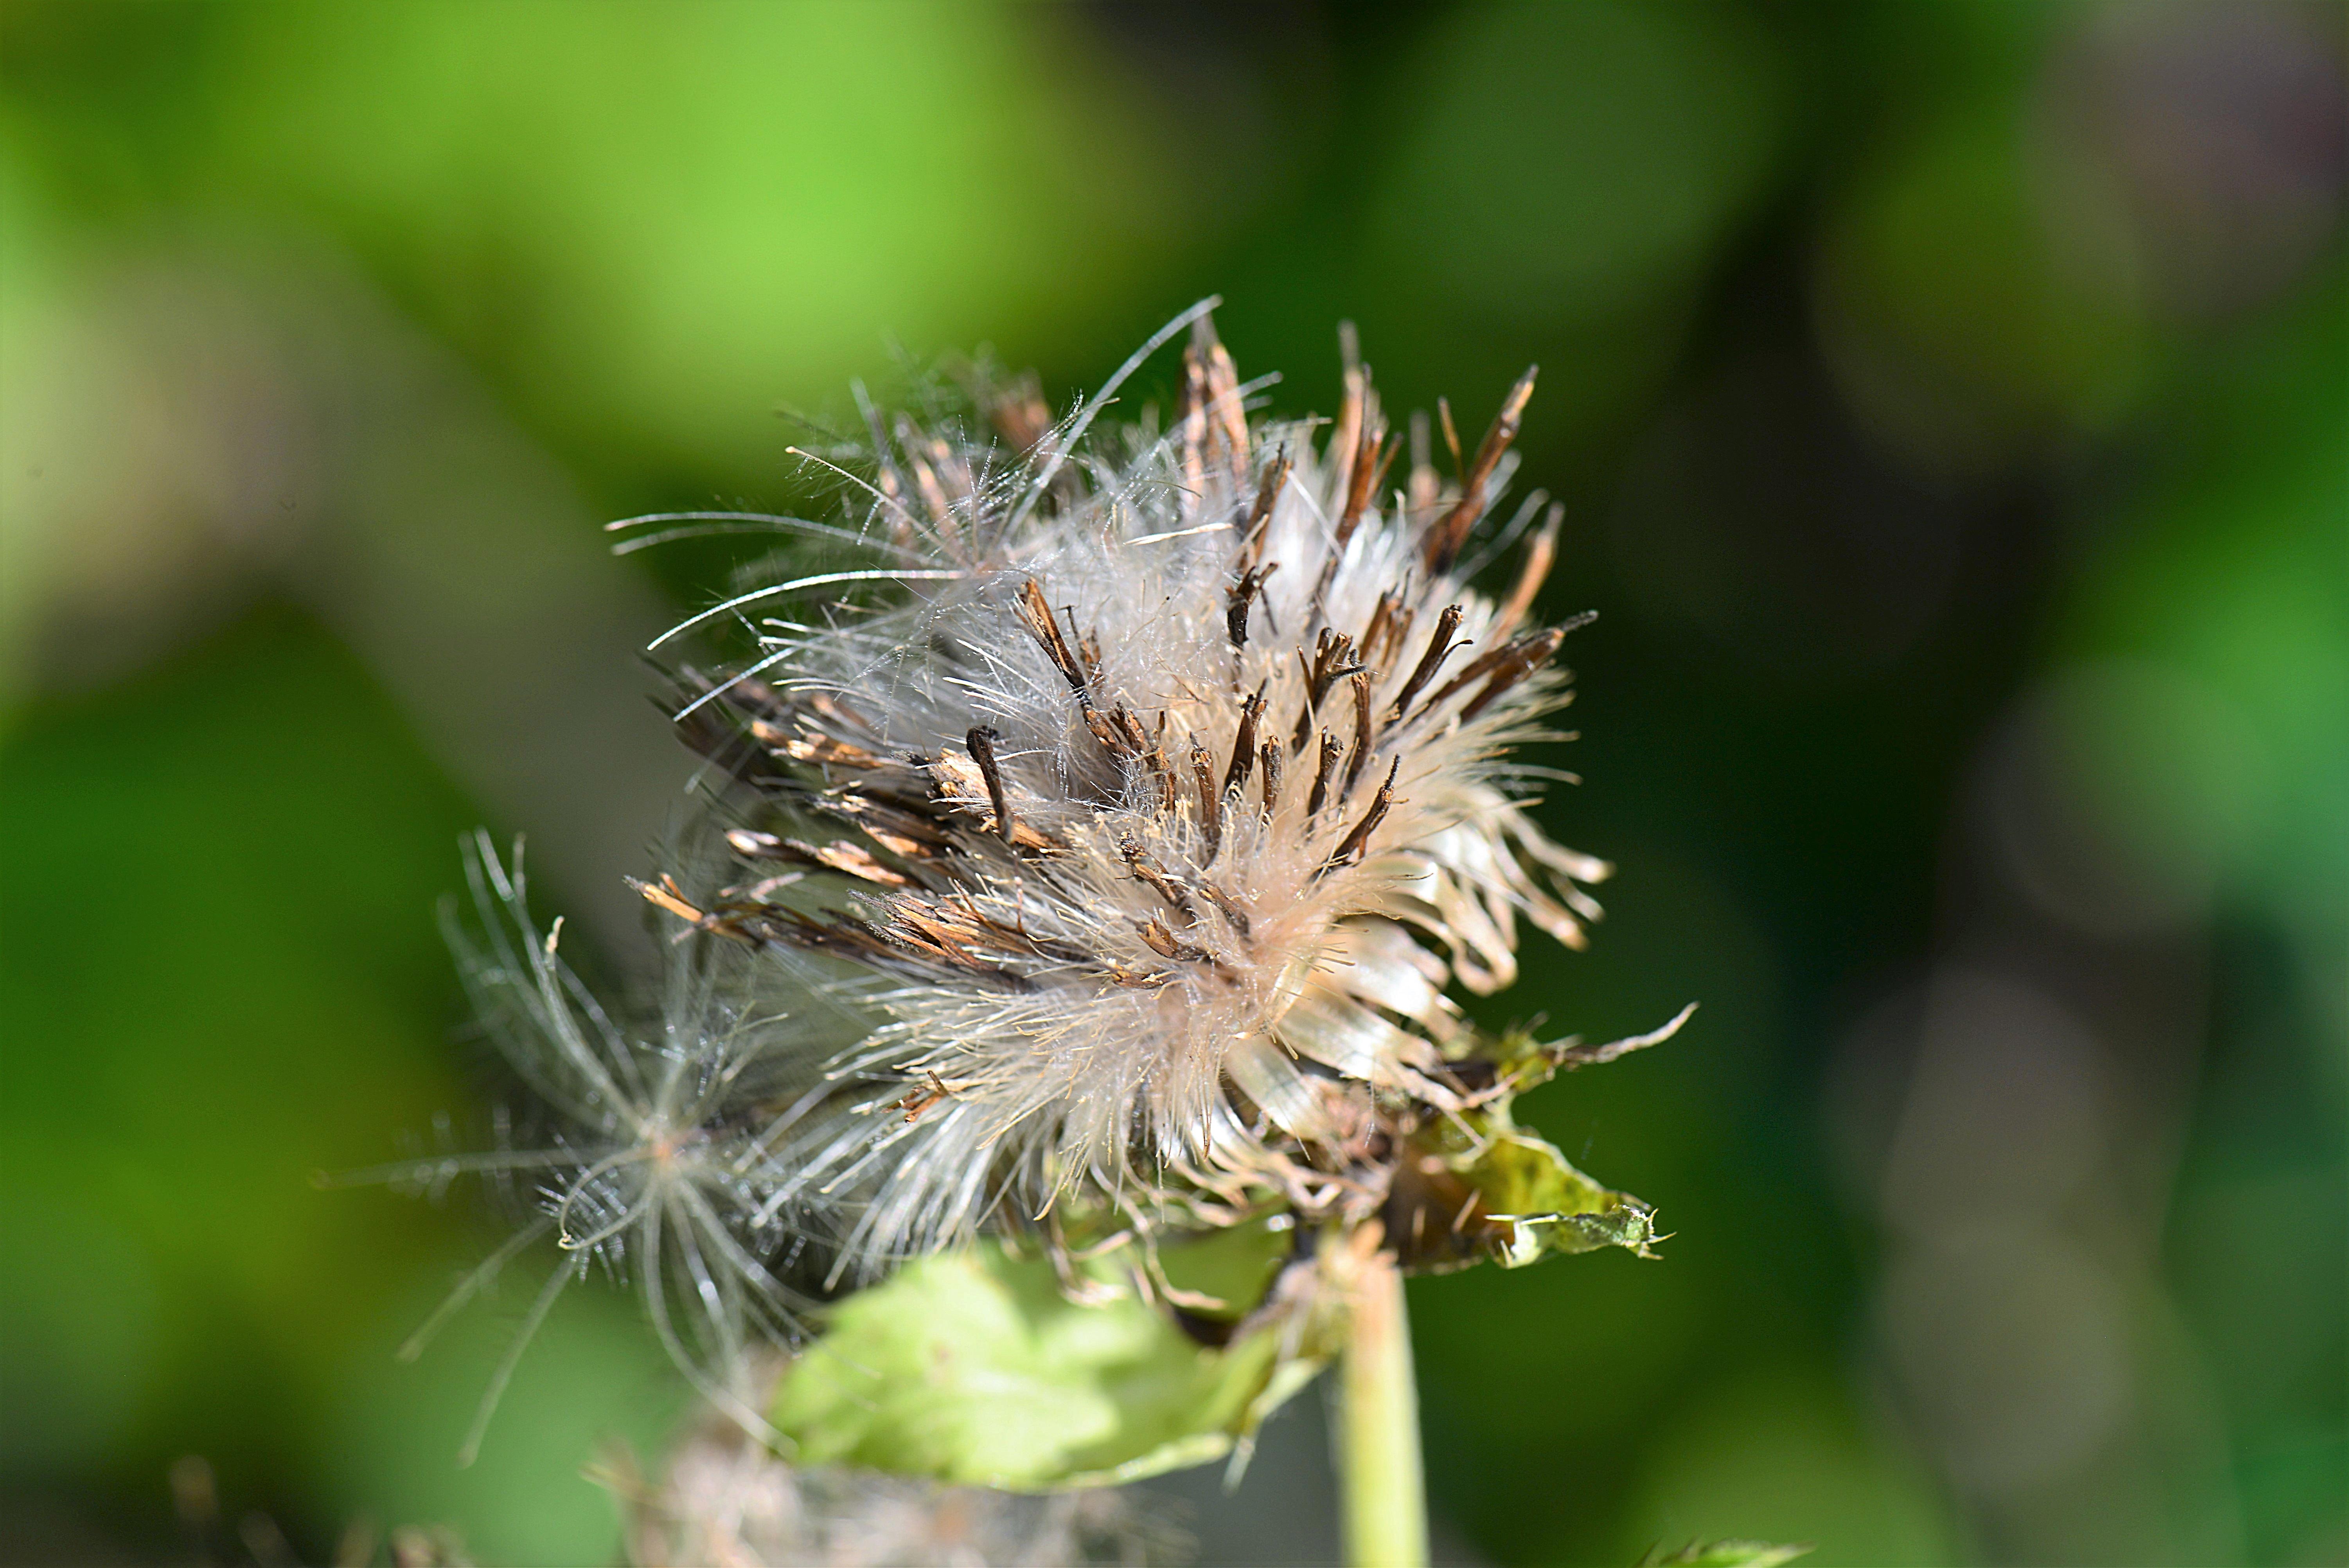
nature, grass, branch, plant, photography, dandelion, leaf, flower, dry, green, botany, close, flora, wildflower, close up, thistle, macro photography, flourished from, flowering plant, withers, daisy family, plant stem, land plant, thorns spines and prickles